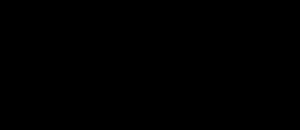
Flibanserin
Skematisk beskrivelse af den kemiske sammensætning af flibanserin
Flibanserin er et lægemiddel, som er blevet fremstillet som hormonfri behandling til kvinder i overgangsalderen, der lider af HSDD, dvs. nedsat sexlyst. Det er medicinalproducenten Boehringer Ingelheim, som startede udviklingen af Flibanserin, men de stoppede arbejdet, efter lægemidlet fik dårlig evaluering af den amerikanske føde- og lægemiddelstyrelse i oktober 2010. Herefter købte medicinalproducenten Sprout Pharmaceuticals rettighederne til Flibanserin, som har ført forskningen og udviklingen videre.